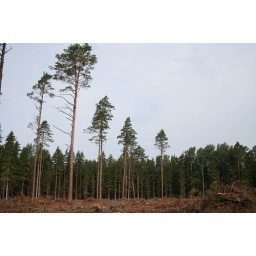
pine trees in Latvia are so so tall